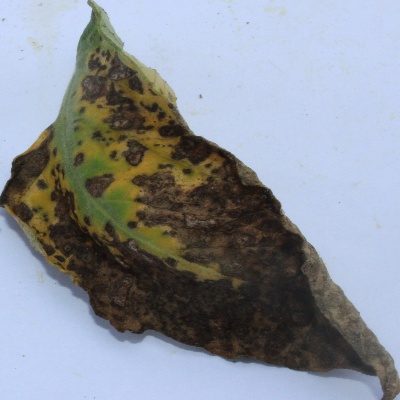
Crop: Tomato
Condition: leaf blight